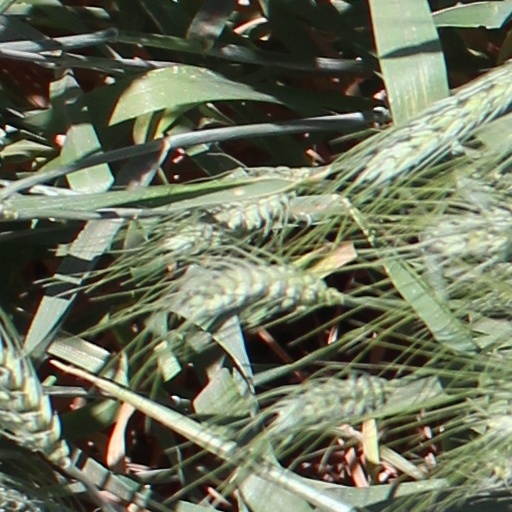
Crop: wheat